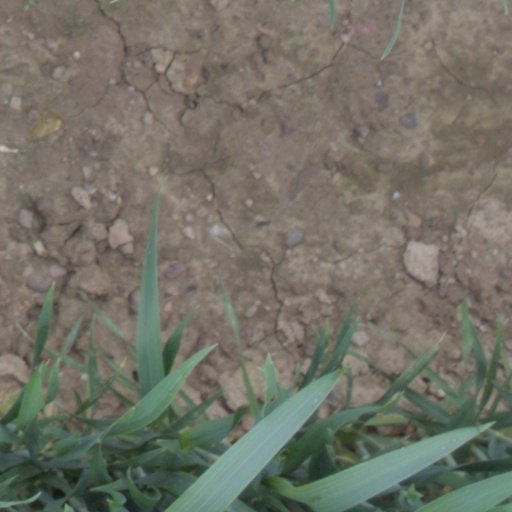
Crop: wheat